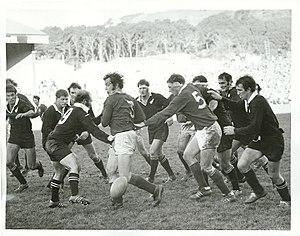
William James McBride, connu sous le nom de Willie-John McBride, est né le 6 juin 1940 à Toomebridge, Antrim. Évoluant au poste de deuxième ligne, c'est un international irlandais de rugby à XV, de 1962 à 1975. Il est également considéré comme l'un des plus grands joueurs de l'histoire des Lions britanniques, sélection dont il détient le record de tests disputés. Avec les Lions, il remporte deux séries, en 1971 en Nouvelle-Zélande, et en 1974 en Afrique du Sud, tournée où il est le capitaine de l'équipe.